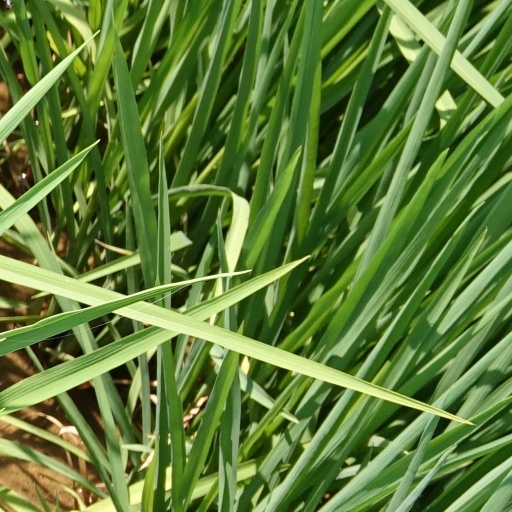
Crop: rice